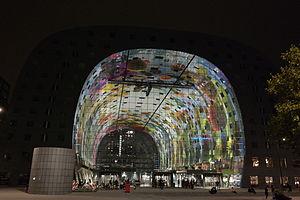
Le Markthal de Rotterdam est un bâtiment aux doubles fonctions, résidentielles et commerciales. Il est constitué d'une halle où se tient un marché couvert, entouré de bâtiments abritant des logements. Il est situé au carrefour formé par les rues Binnenrotte, Hoogstraat et Blaak. Il est inauguré le 1ᵉʳ octobre 2014.